Pilot fatigue

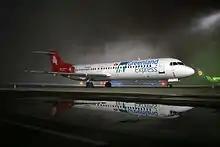
Flight operations often take place at night, which can disrupt the circadian rhythms responsible for monitoring sleep and wake cycles.

The International Civil Aviation Organization (ICAO) defines fatigue as "A physiological state of reduced mental or physical performance capability resulting from sleep loss or extended wakefulness, circadian phase, or workload." The phenomenon places great risk on the crew and passengers of an airplane because it significantly increases the chance of pilot error. Fatigue is particularly prevalent among pilots because of "unpredictable work hours, long duty periods, circadian disruption, and insufficient sleep". These factors can occur together to produce a combination of sleep deprivation, circadian rhythm effects, and 'time-on task' fatigue. Regulators attempt to mitigate fatigue by limiting the number of hours pilots are allowed to fly over varying periods of time.